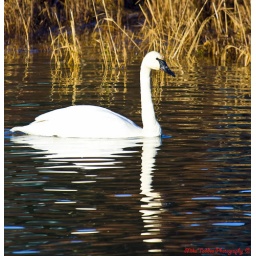
Trumpet swan in Puntlege river park